Apulon

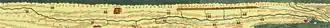
"Apula" on the Roman Dacia selection from Tabula Peutingeriana

Apulon (or "Apoulon") was a Dacian fortress city close to modern Alba Iulia, Romania. The Latin name of Apulum is derived. The exact location is believed by many archaeologists to be the Dacian fortifications on top of "Piatra Craivii", Craiva, Cricău, about 20 km north of Alba-Iulia.